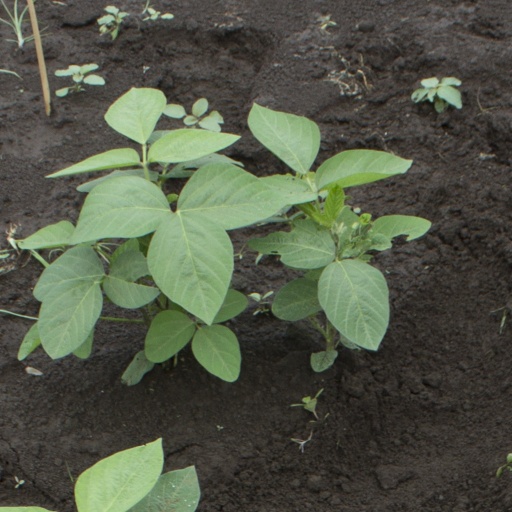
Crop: soybean